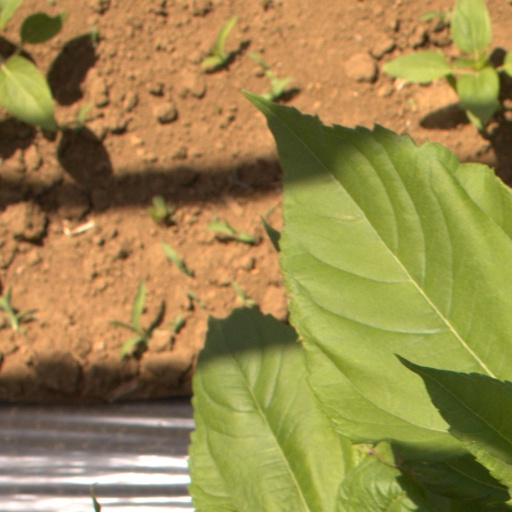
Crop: Jerusalem artichoke